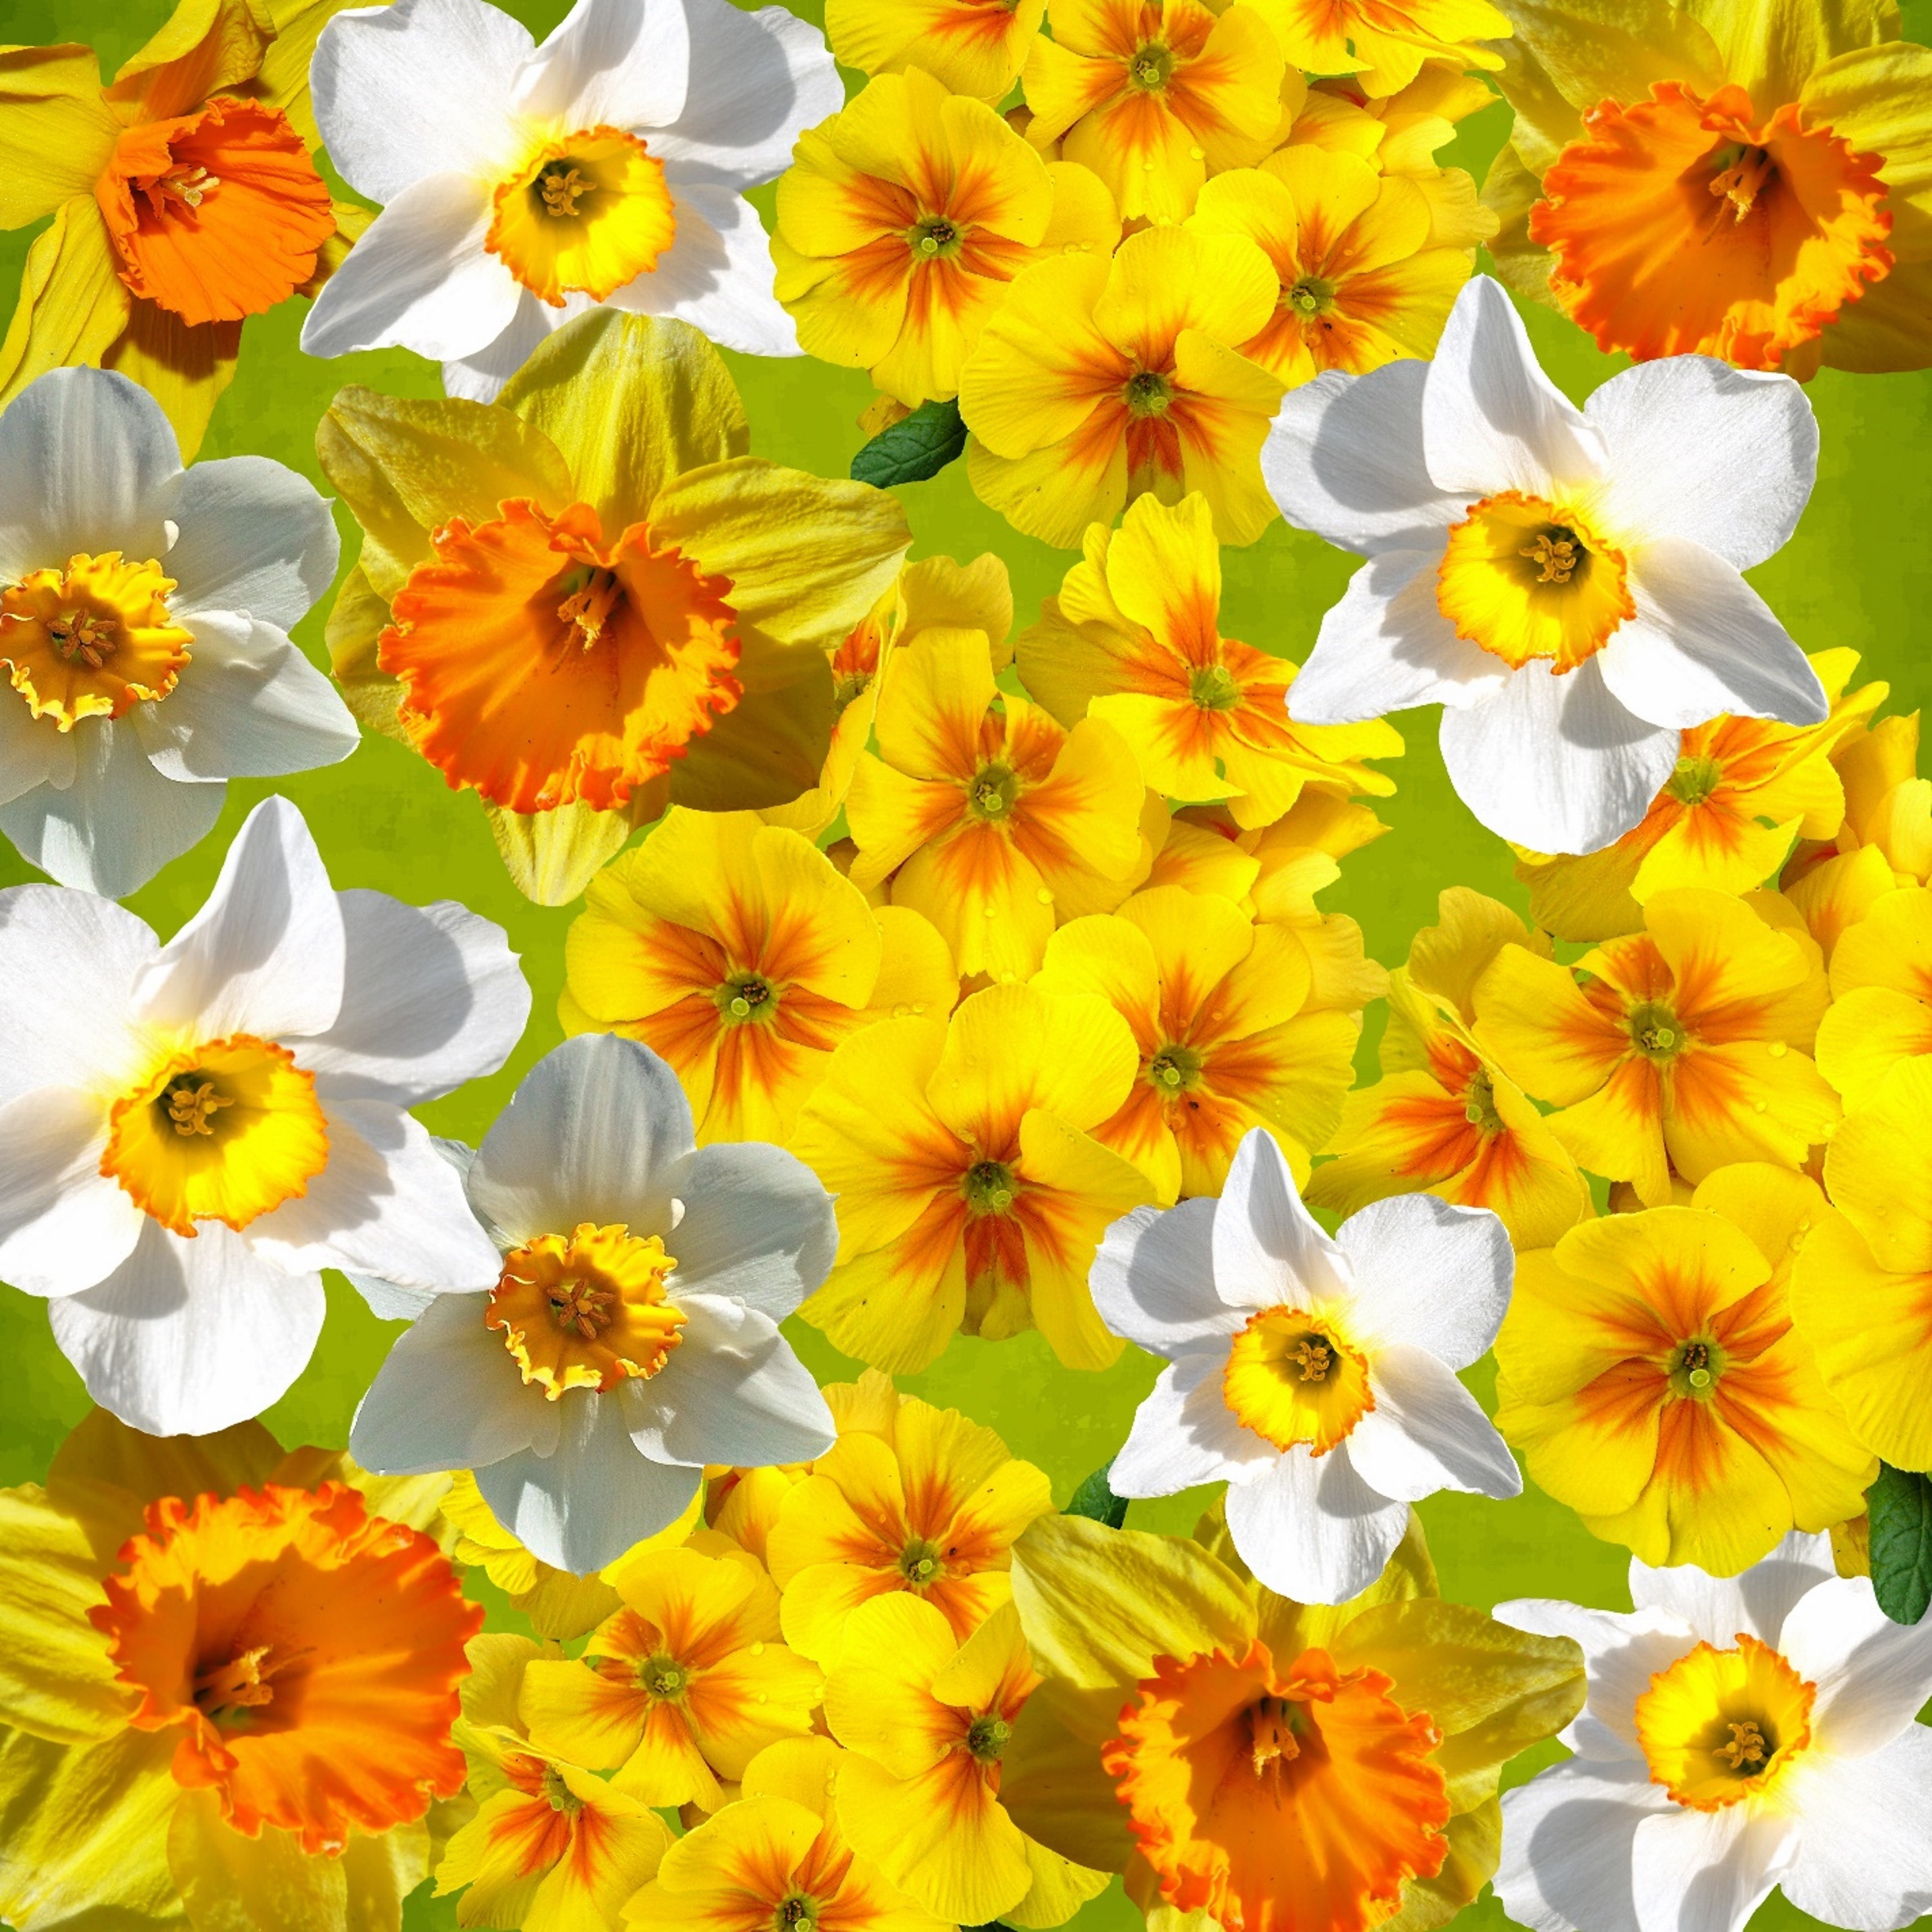
nature, blossom, plant, wheel, flower, petal, bloom, spring, herb, yellow, garden, flora, bright, daffodils, graphic, narcissus, easter, yellow flowers, flowering plant, daisy family, happy easter, narcissus pseudonarcissus, easter greeting, osterglocken, annual plant, land plant